Seventh-day Adventist Hymnal

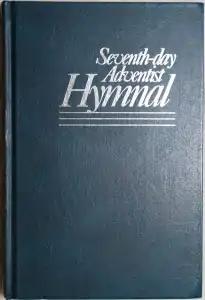
Seventh-day Adventist Hymnal

The Seventh-day Adventist Hymnal is the official hymnal of the Seventh-day Adventist Church and is widely used by English-speaking Adventist congregations. It consists of words and music to 695 hymns including traditional favorites from the earlier "Church Hymnal" that it replaced, American folk hymns, modern gospel songs, compositions by Adventists, contemporary hymns, and 224 congregational responsive Scripture readings.